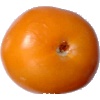
Label: yellow_tomato